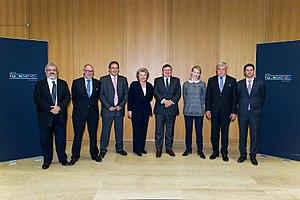
Board de la Fondation UEFA pour l'enfance
Cyril Pellevat, né le 18 février 1981 à Annemasse, est un homme politique français. Il est élu maire d'Arthaz-Pont-Notre-Dame en mars 2008, sénateur de la Haute-Savoie en septembre 2014 et conseiller régional en décembre 2015.